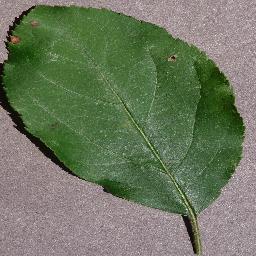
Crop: apple
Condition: black_rot